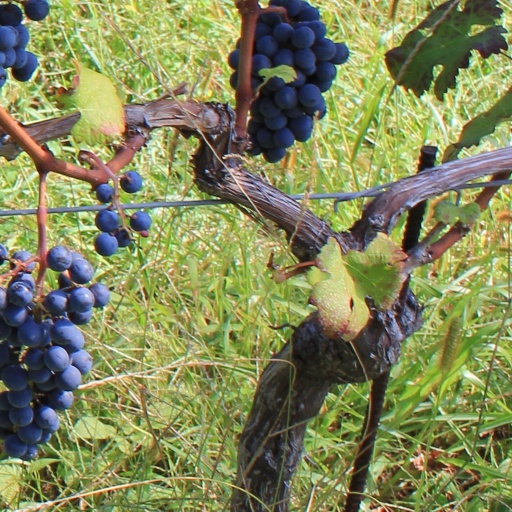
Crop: grape